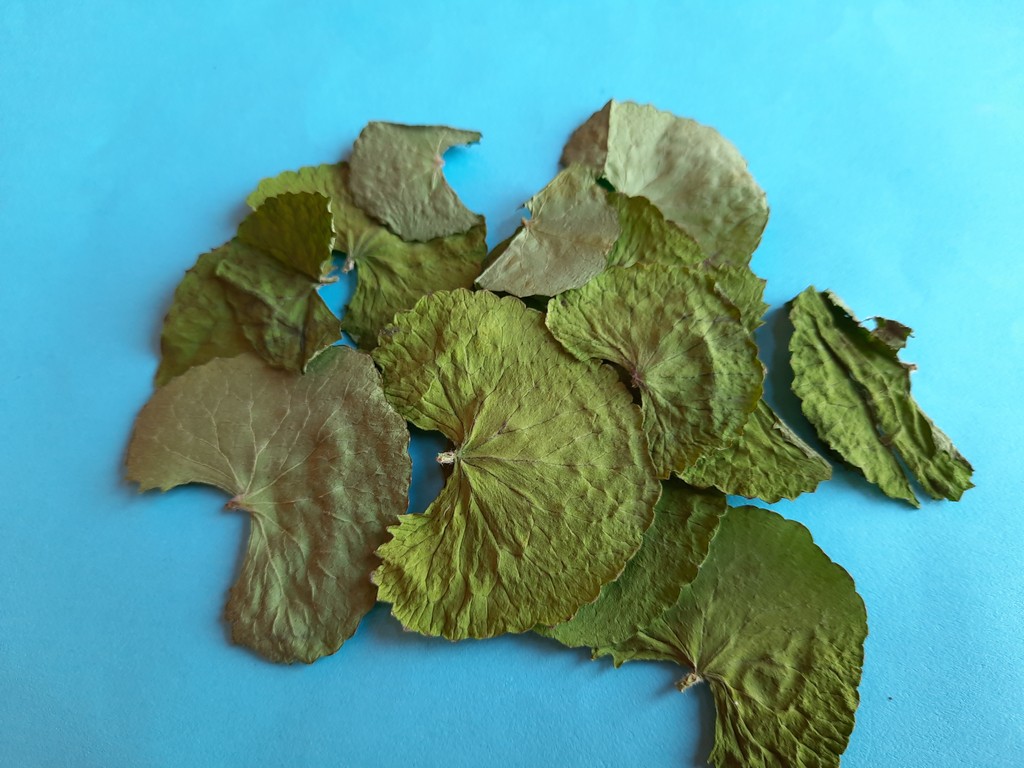
Label: Dried